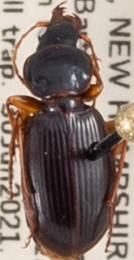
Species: Synuchus impunctatus
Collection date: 2021-06-30
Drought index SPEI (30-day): -1.814
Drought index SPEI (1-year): -1.28
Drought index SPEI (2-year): -0.968